Macapá

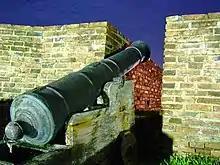
Fortress of St. Joseph

The fortress of St. Joseph is a Vauban-style star fort built between 1764 and 1782 to replace two previous fortifications located in the city. It was built to safeguard the northern extremity of Brazil and to control the Amazon Delta. It is one of the main sights of the city of Macapa.